Symphyotrichum parviceps

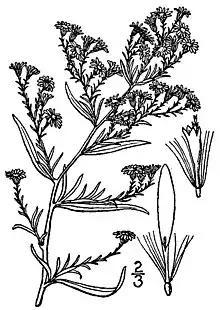
Botanical illustration of "Aster parviceps" from Britton and Brown (1913) "An Illustrated Flora of the Northern United States, Canada and the British Possessions"

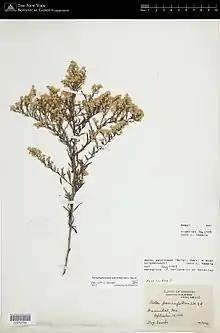
Herbarium specimen of "Aster parviceps" collected 18 September 1914 by John Davis at Hannibal, Missouri. It is stored at the New York Botanical Garden Steere Herbarium.

, NatureServe listed "S. parviceps" as Apparently Secure (G4) globally and Vulnerable (S3) in Illinois and Missouri. The species' global status was last reviewed on 29 April 1997.